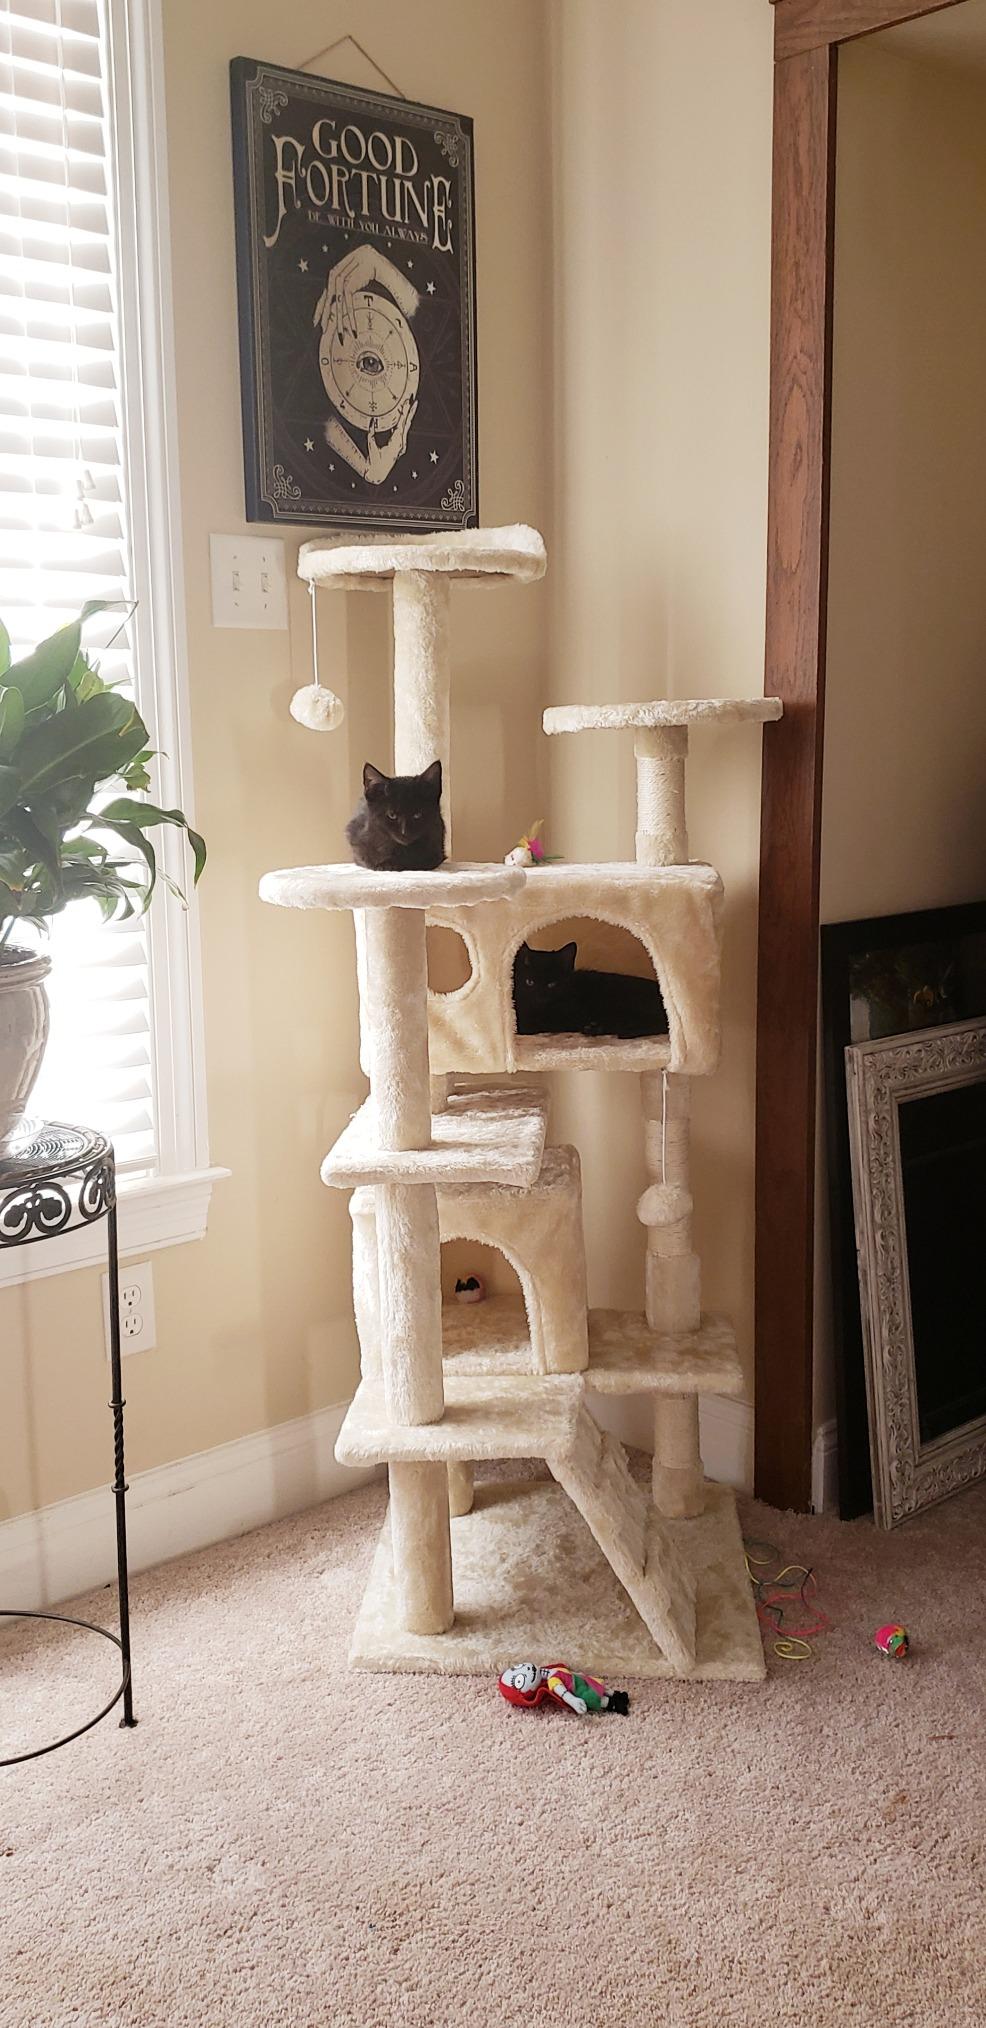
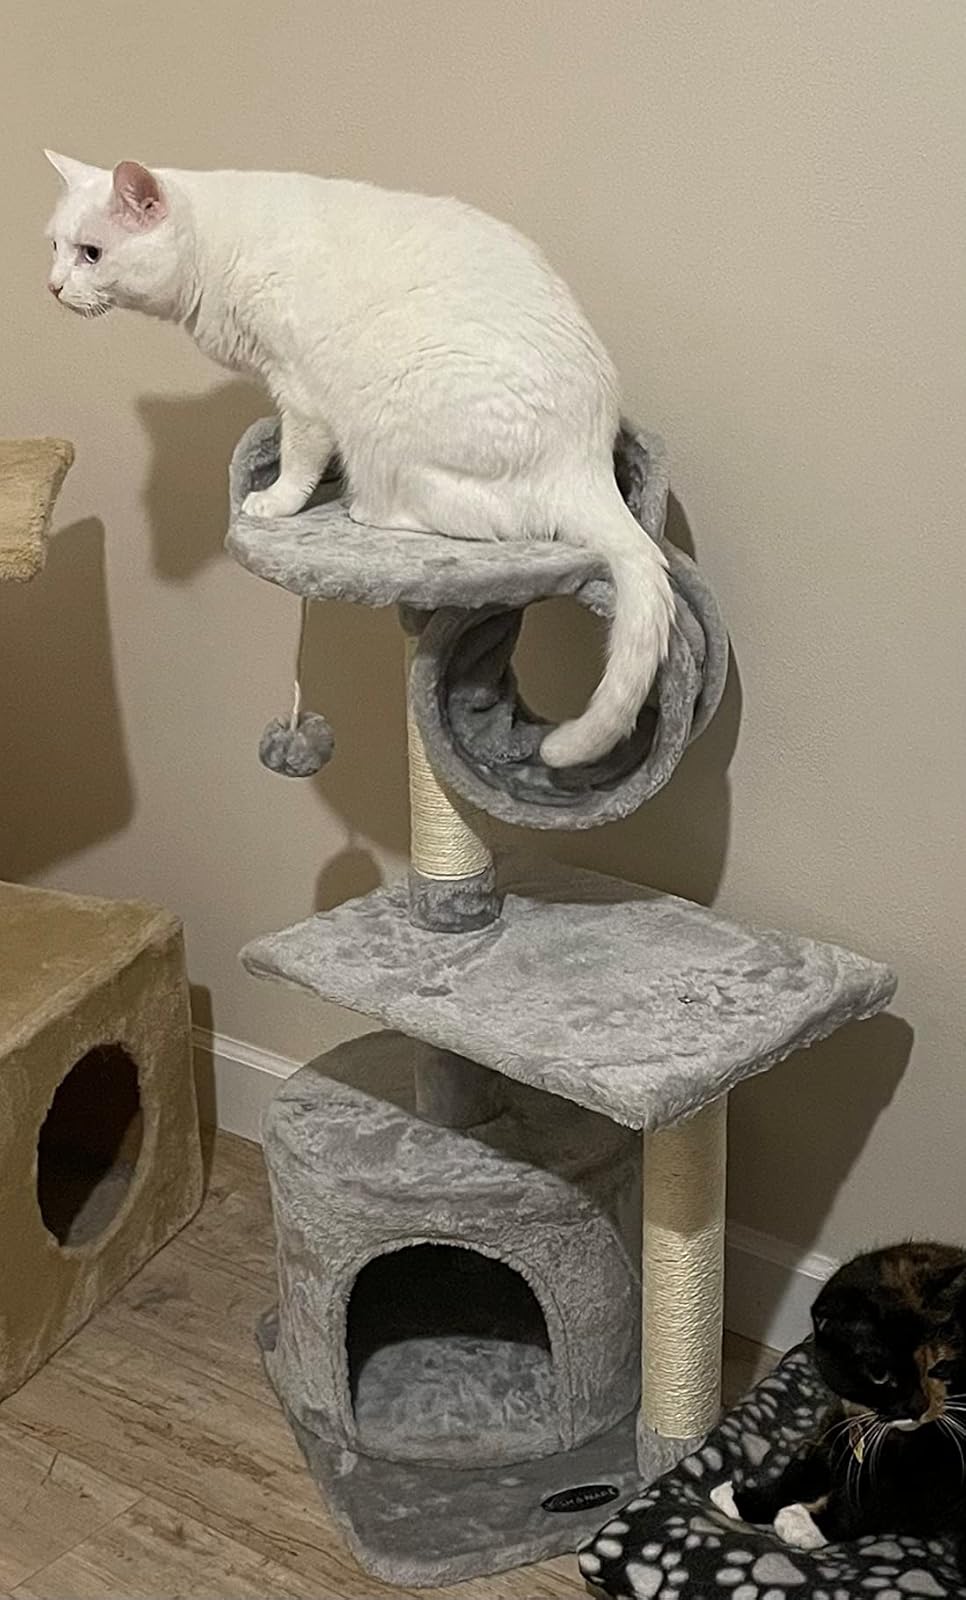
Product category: items_cat tree
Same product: no